Livestock

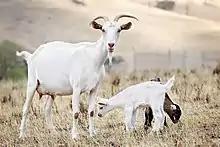
Goat family with one-week-old kid

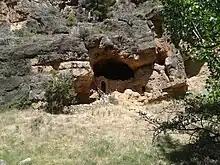
Farrowing site in a natural cave in northern Spain

Traditionally, animal husbandry was part of the subsistence farmer's way of life, producing not only the food needed by the family but also the fuel, fertiliser, clothing, transport and draught power. Killing the animal for food was a secondary consideration, and wherever possible their products, such as wool, eggs, milk and blood (by the Maasai) were harvested while the animal was still alive.